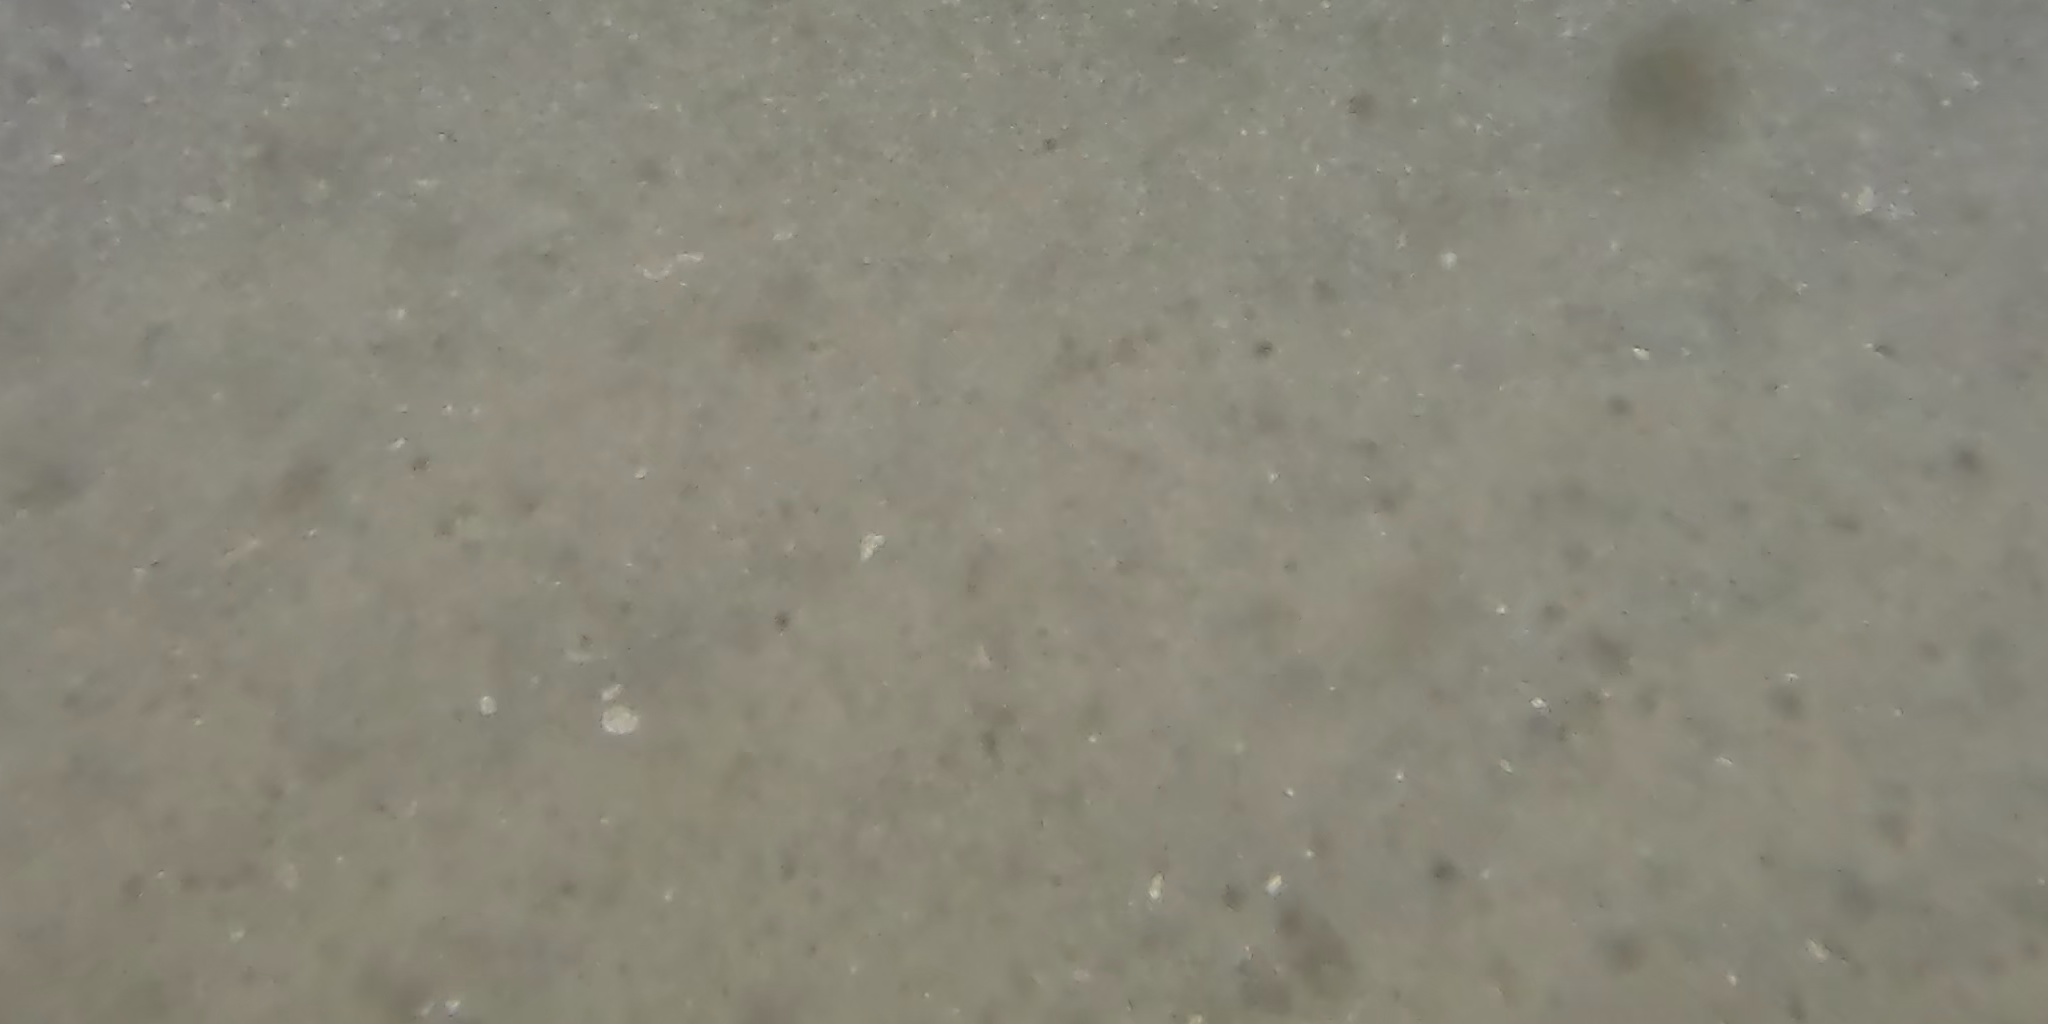
Seabed habitat: sand